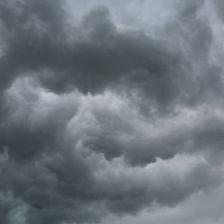
Cloud type: Altostratus